Air Deccan

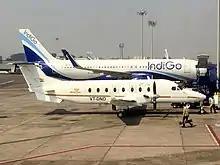
Air Deccan Beechcraft 1900D VT-DND parked at Mumbai airport

Air Deccan was an Indian regional airline operating from Ahmedabad, Gujarat. It flew to a total of four destinations using Beech 1900D aircraft, as of November 2019. On 5 April 2020, the airline ceased operations due to the effects of the COVID-19 pandemic and the ensuing lockdown.